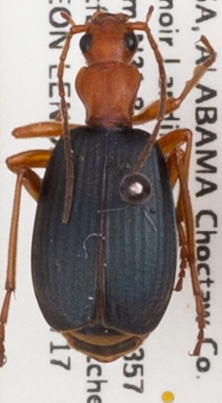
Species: Brachinus alternans
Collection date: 2019-07-17 04:00:00
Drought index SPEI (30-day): -0.696
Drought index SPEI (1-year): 0.824
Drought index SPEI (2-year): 0.71